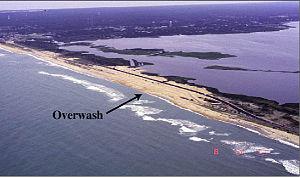
L’ouragan Dennis a été le quatrième système tropical à recevoir un nom durant la saison 1999. Sa trajectoire et son intensité ont été erratiques. Bien qu'il ait atteint la catégorie 2 de l'échelle de Saffir-Simpson, il était déjà retombé sous le niveau d'ouragan lorsqu'il a touché la côte. Malgré tout, il a donné des vents de force d'ouragan à la côte de la Caroline du Nord, causé pour 157 millions $US et tué quatre personnes. La pluie abondante qu'a laissée Dennis a détrempé le sol et a amplifié les effets de l'ouragan Floyd qui est passé dans la même région deux semaines plus tard.